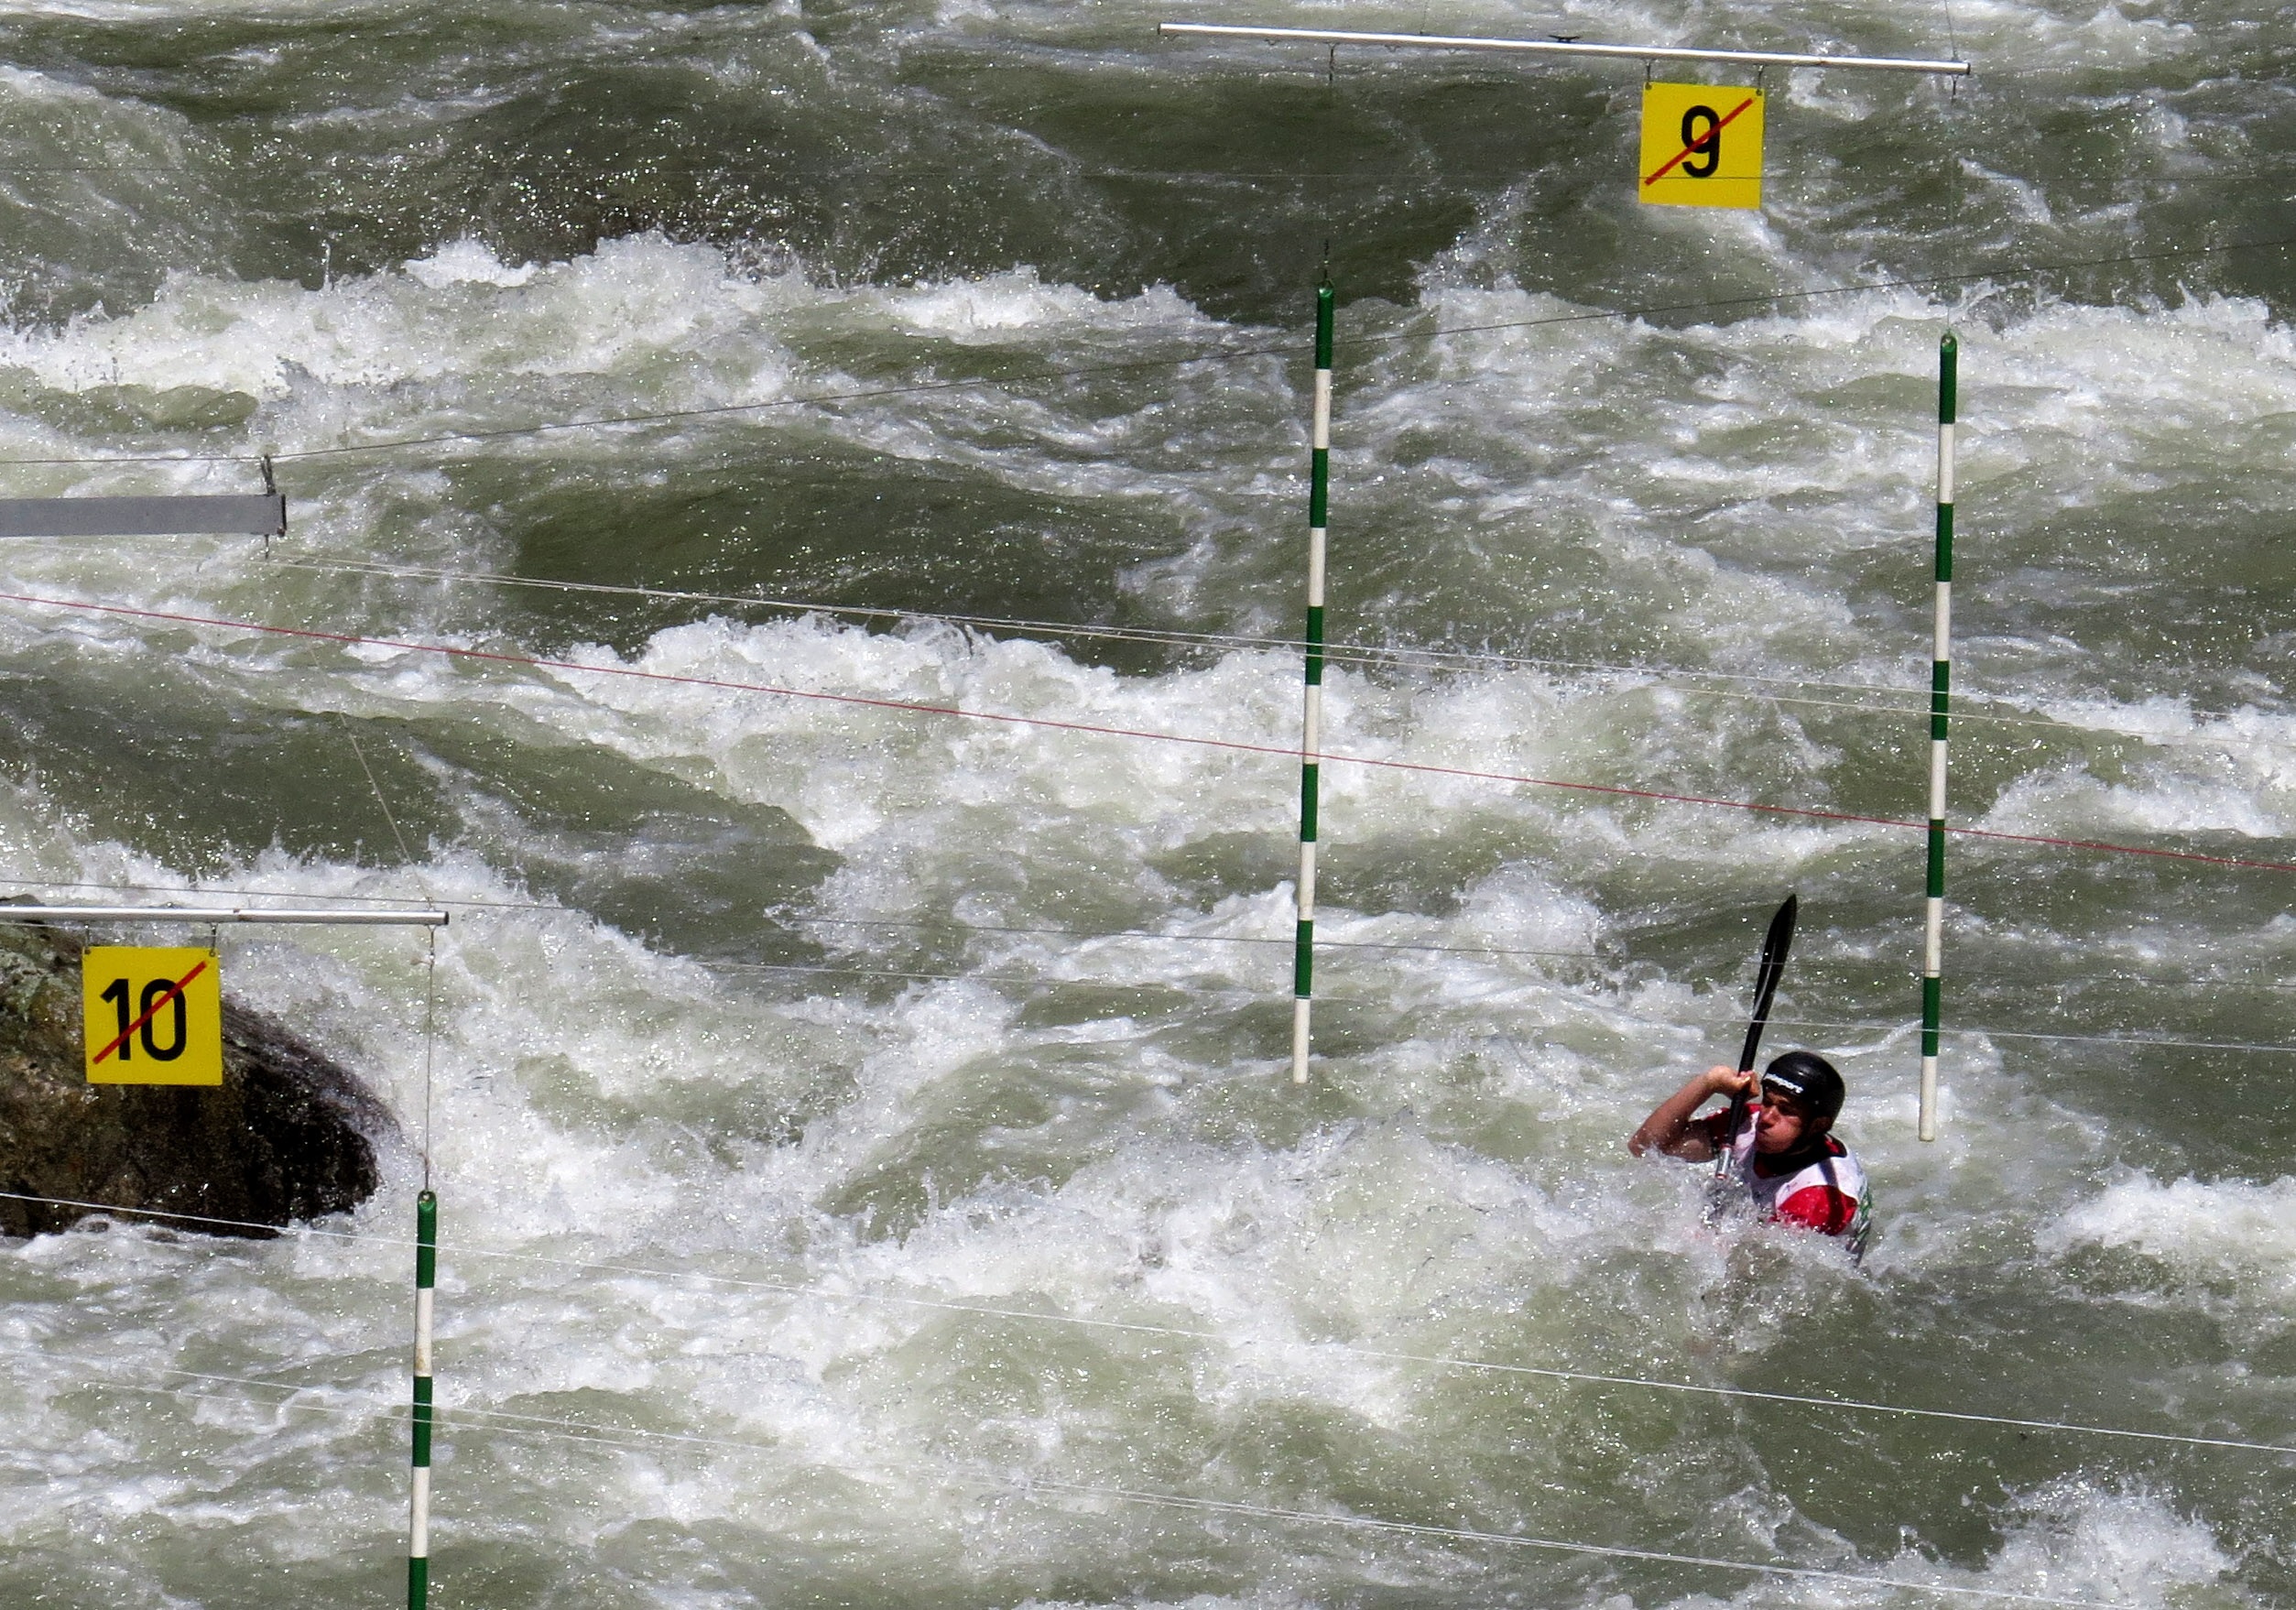
water, boat, wind, paddle, vehicle, action, rapid, extreme sport, kayak, competition, sports, boating, kayaking, white water, target, canoeing, water sports, water sport, slalom, geological phenomenon, canoe slalom